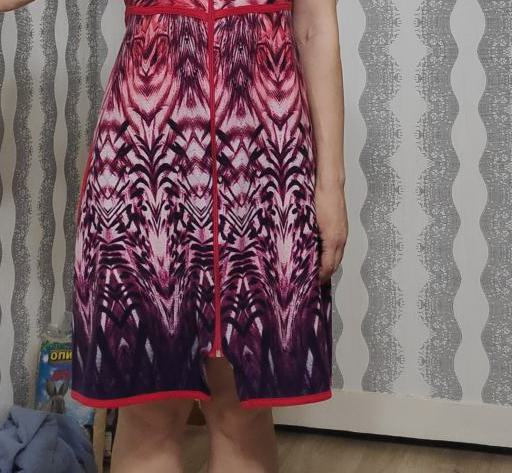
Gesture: no_gesture